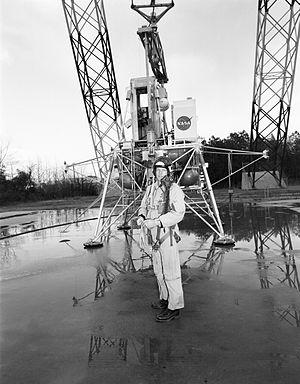
Apollo 11 est une mission du programme spatial américain Apollo au cours de laquelle, pour la première fois, des hommes marchent sur la Lune, le 21 juillet 1969, à 2 h 56 UTC. L'agence spatiale américaine, la NASA, remplit ainsi l'objectif fixé par le président John F. Kennedy en 1961 de poser un équipage sain et sauf sur la Lune avant la fin des années 1960 dans le but de démontrer la supériorité des États-Unis sur l'Union soviétique mise à mal par les succès soviétiques au début de l'ère spatiale dans le contexte de la guerre froide qui oppose ces deux pays. Ce défi est lancé alors que la NASA n'a pas encore placé en orbite un seul astronaute. Grâce à une mobilisation de moyens humains et financiers considérables, l'agence spatiale rattrape puis dépasse le programme spatial soviétique.